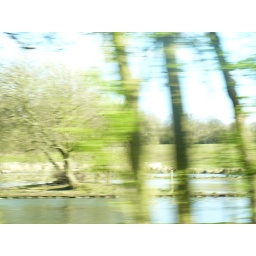
i took this while in the car going past a lake :]